Culture in Berlin

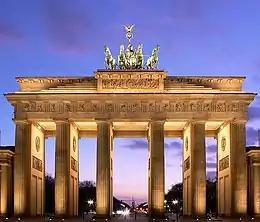
Brandenburg Gate

Berlin has three major opera houses: the Deutsche Oper, the Berlin State Opera, and the Komische Oper. The Berlin State Opera on Unter den Linden opened in 1742 and is the oldest of the three. Its current musical director is Daniel Barenboim. The Komische Oper has traditionally specialized in operettas and is located at Unter den Linden as well. The Deutsche Oper opened in 1912 in Charlottenburg. During the division of the city from 1961 to 1989 it was the only major opera house in West Berlin.